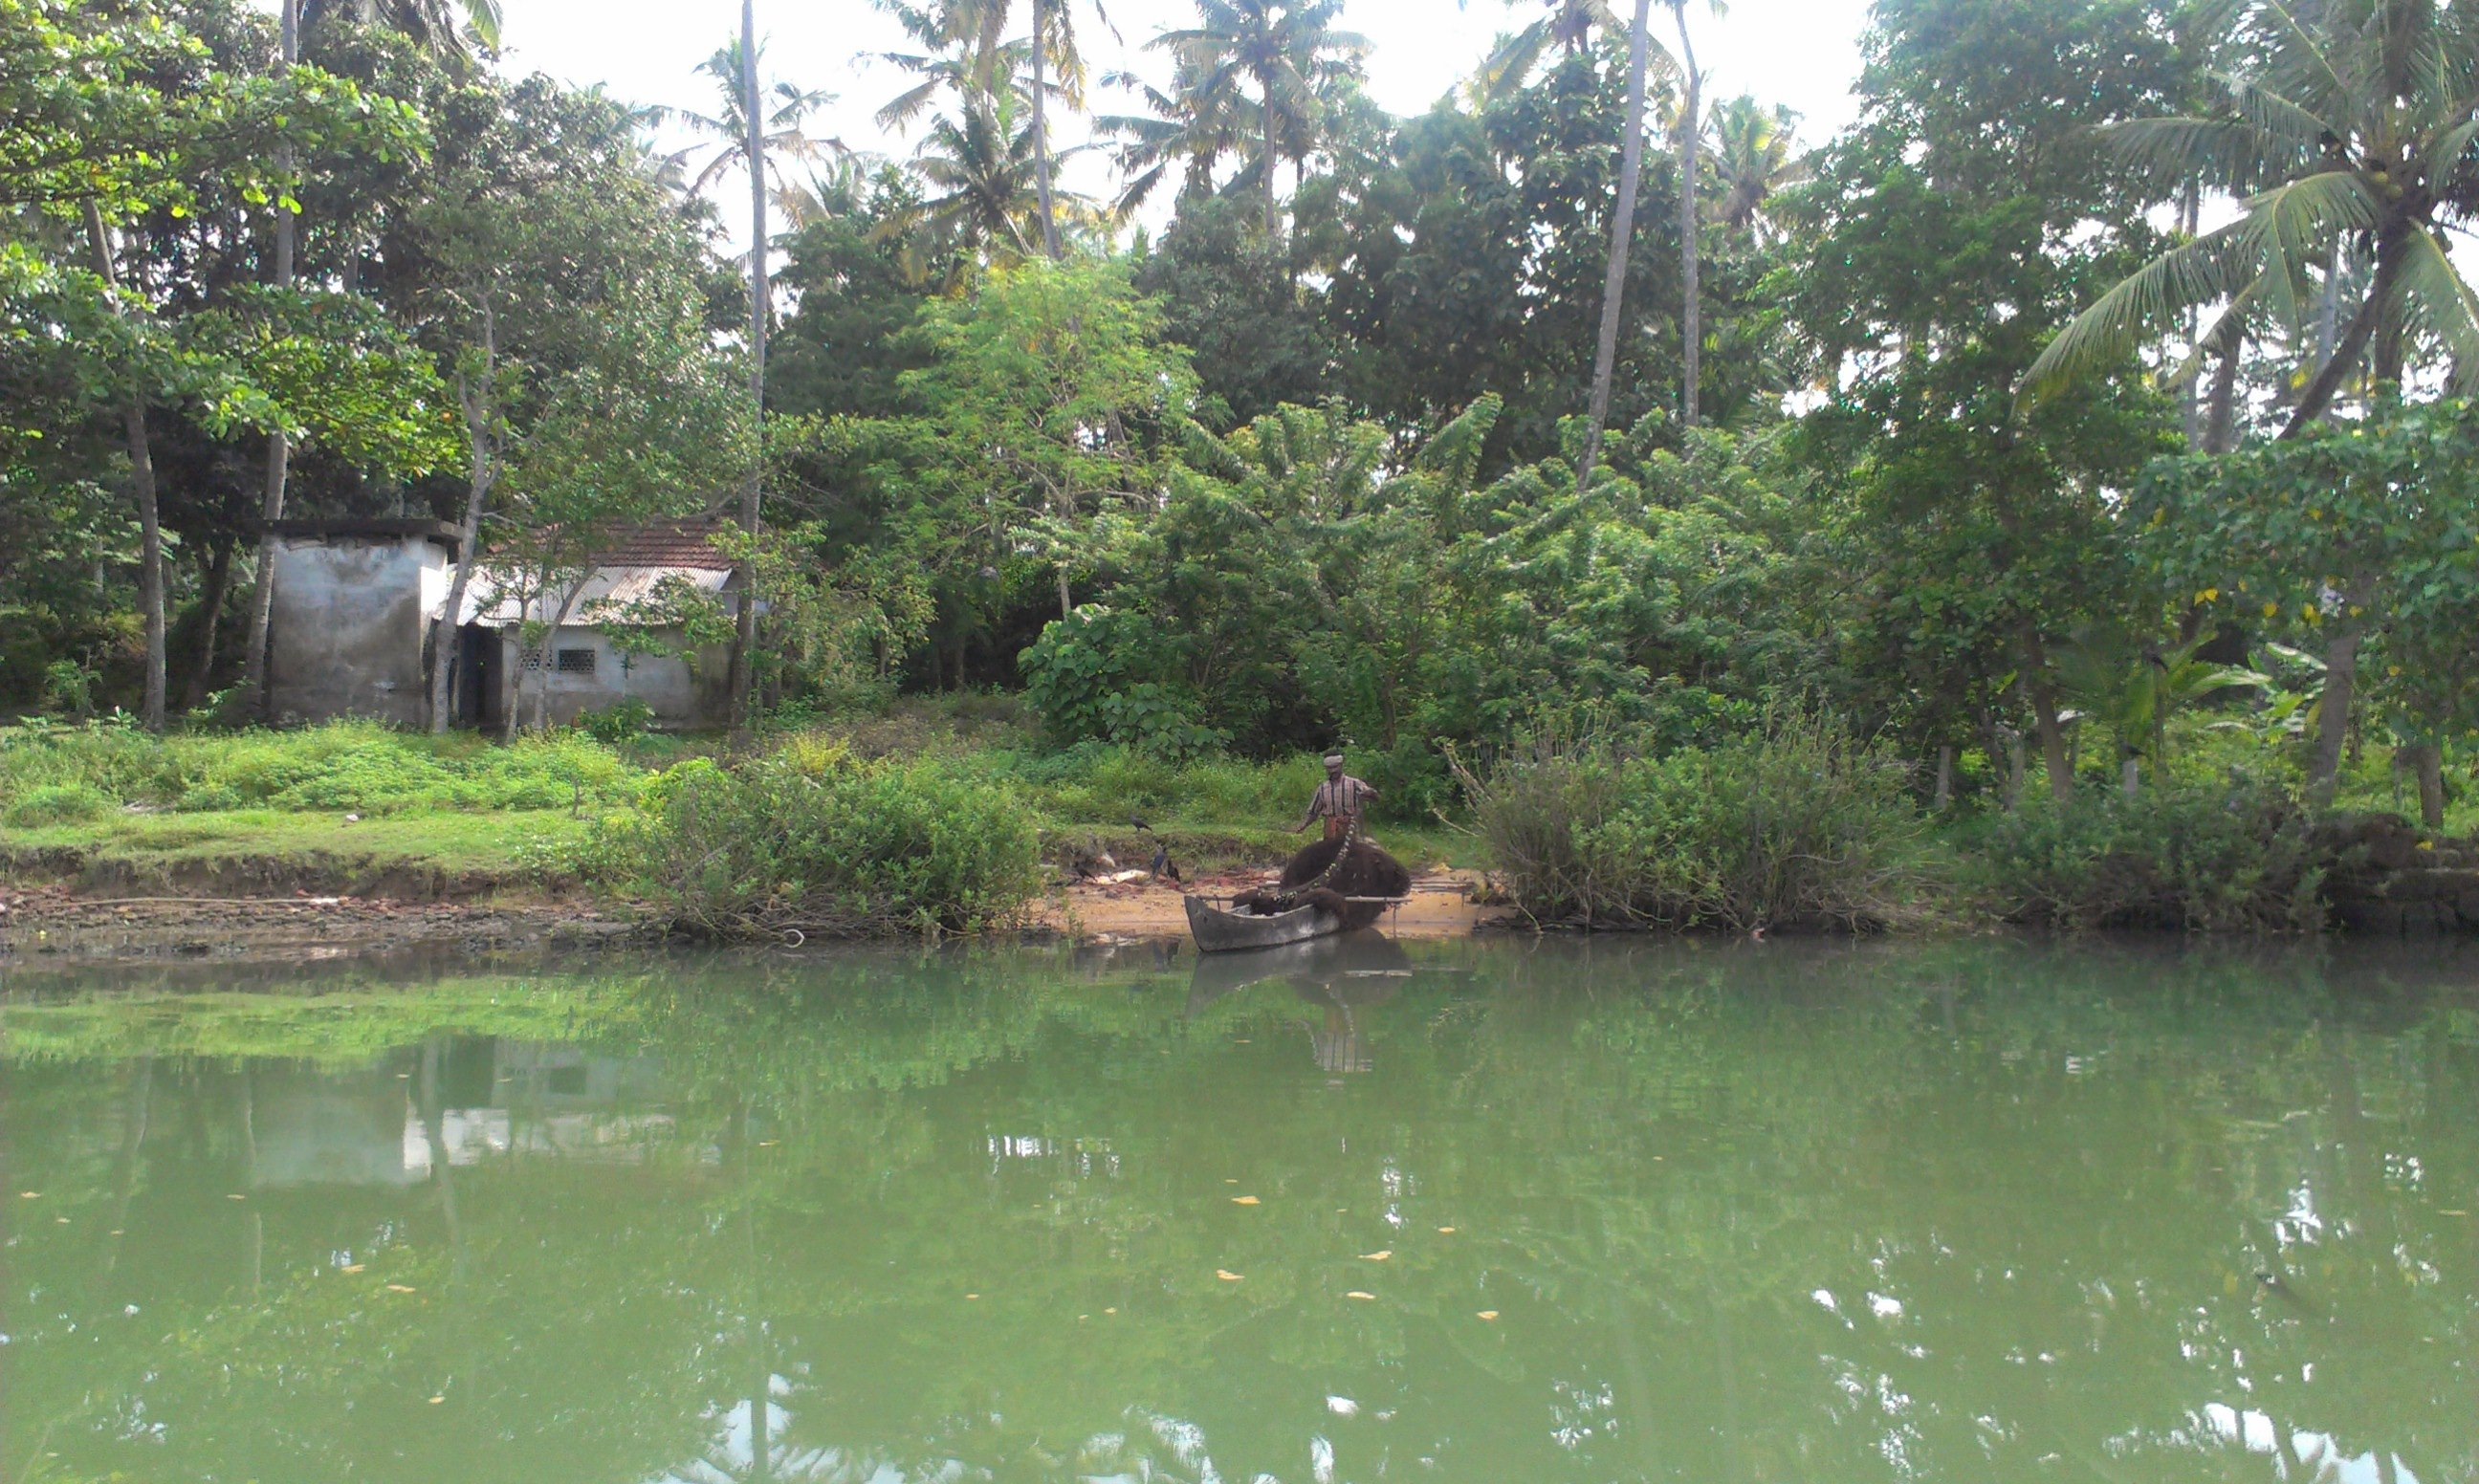
pond, jungle, wetland, ecosystem, fish pond, bayou